Southover Grange

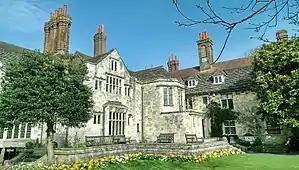
Southover Grange

Southover Grange in Lewes, Sussex is a house of historical significance and is Grade II* listed on the English Heritage Register. It was built in 1572 by William Newton and owned by this family for the next three hundred years. After this it was the residence of many notable people until it was bought by the local Council in about 1945. Today it is owned by the East Sussex County Council. It now houses the Lewes Register Office which provides Marriage Ceremony Packages, civil partnerships and citizenship ceremonies. The gardens host events from local theatre to beer an gin festivals.